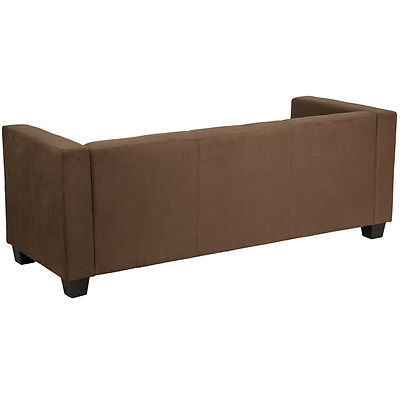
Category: sofa